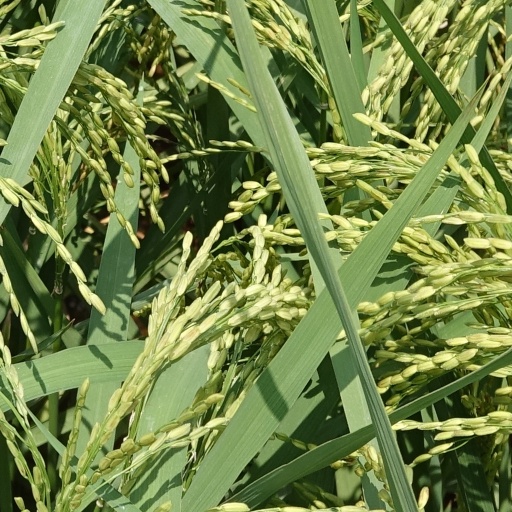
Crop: rice